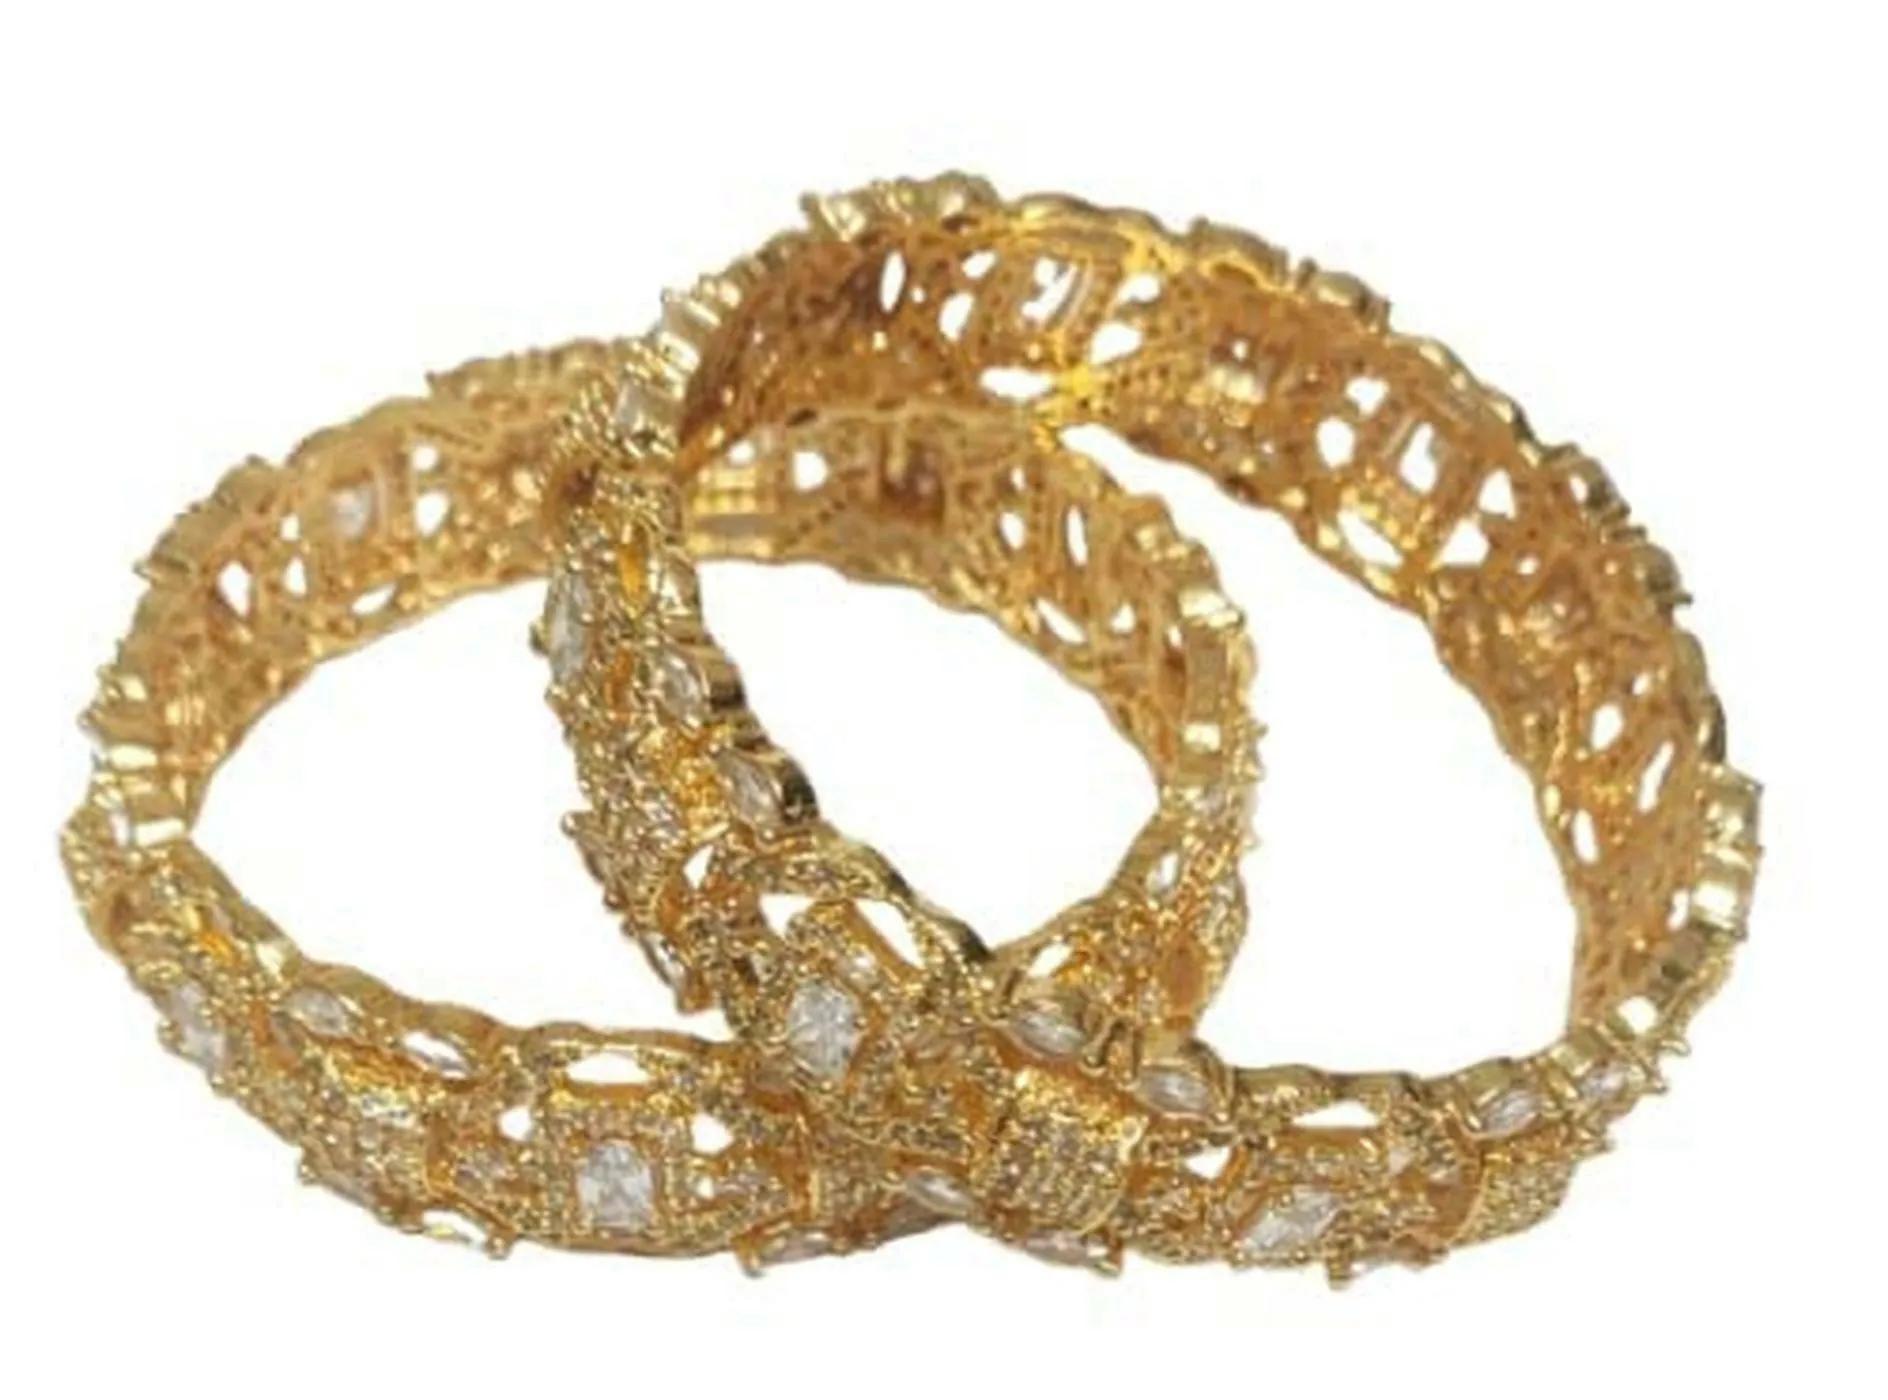
AyanAarsh Gold Zinc Polish Bangles for Women and Girls (pack of 2)
Type: Bangles
Brand: AyanAarsh
Price: Rs. 1549
 Bangles set from the house of Jewels has been exclusively designed for you. This Beautiful Diamond Bangles is studded with real look-alike American Diamonds. The CZ(Cubic Zirconia) stones used in crafting this elegant Bangles makes it look like real diamond Bangles , making it the perfect fit for any party or special occasion its graceful design complements with any ethnic or western outfit. This bangle is perfect for any gifting occasions.
Features: Package Contents - 1 Pair of Bangle. Check size chart for correct size,Studded with high quality Swiss Cubic Zirconia American Diamond Stones,Get the Bollywood Diva Look. Easy to wear, Light in weight and gives you a Rich Look,AYAN ARSH Jewels is a well known brand across fashion jewellery sector. Jewels fashion jewellery believes in making beauty and fashion a part of everybody's life.
Included: Pack of 2 Bangles